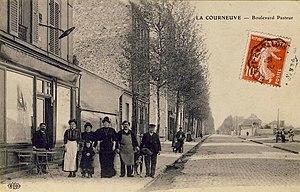
La Courneuve.Boulevard Pasteur.Café
Le boulevard Pasteur à La Courneuve, dans le centre, est un des axes principaux de cette ville.